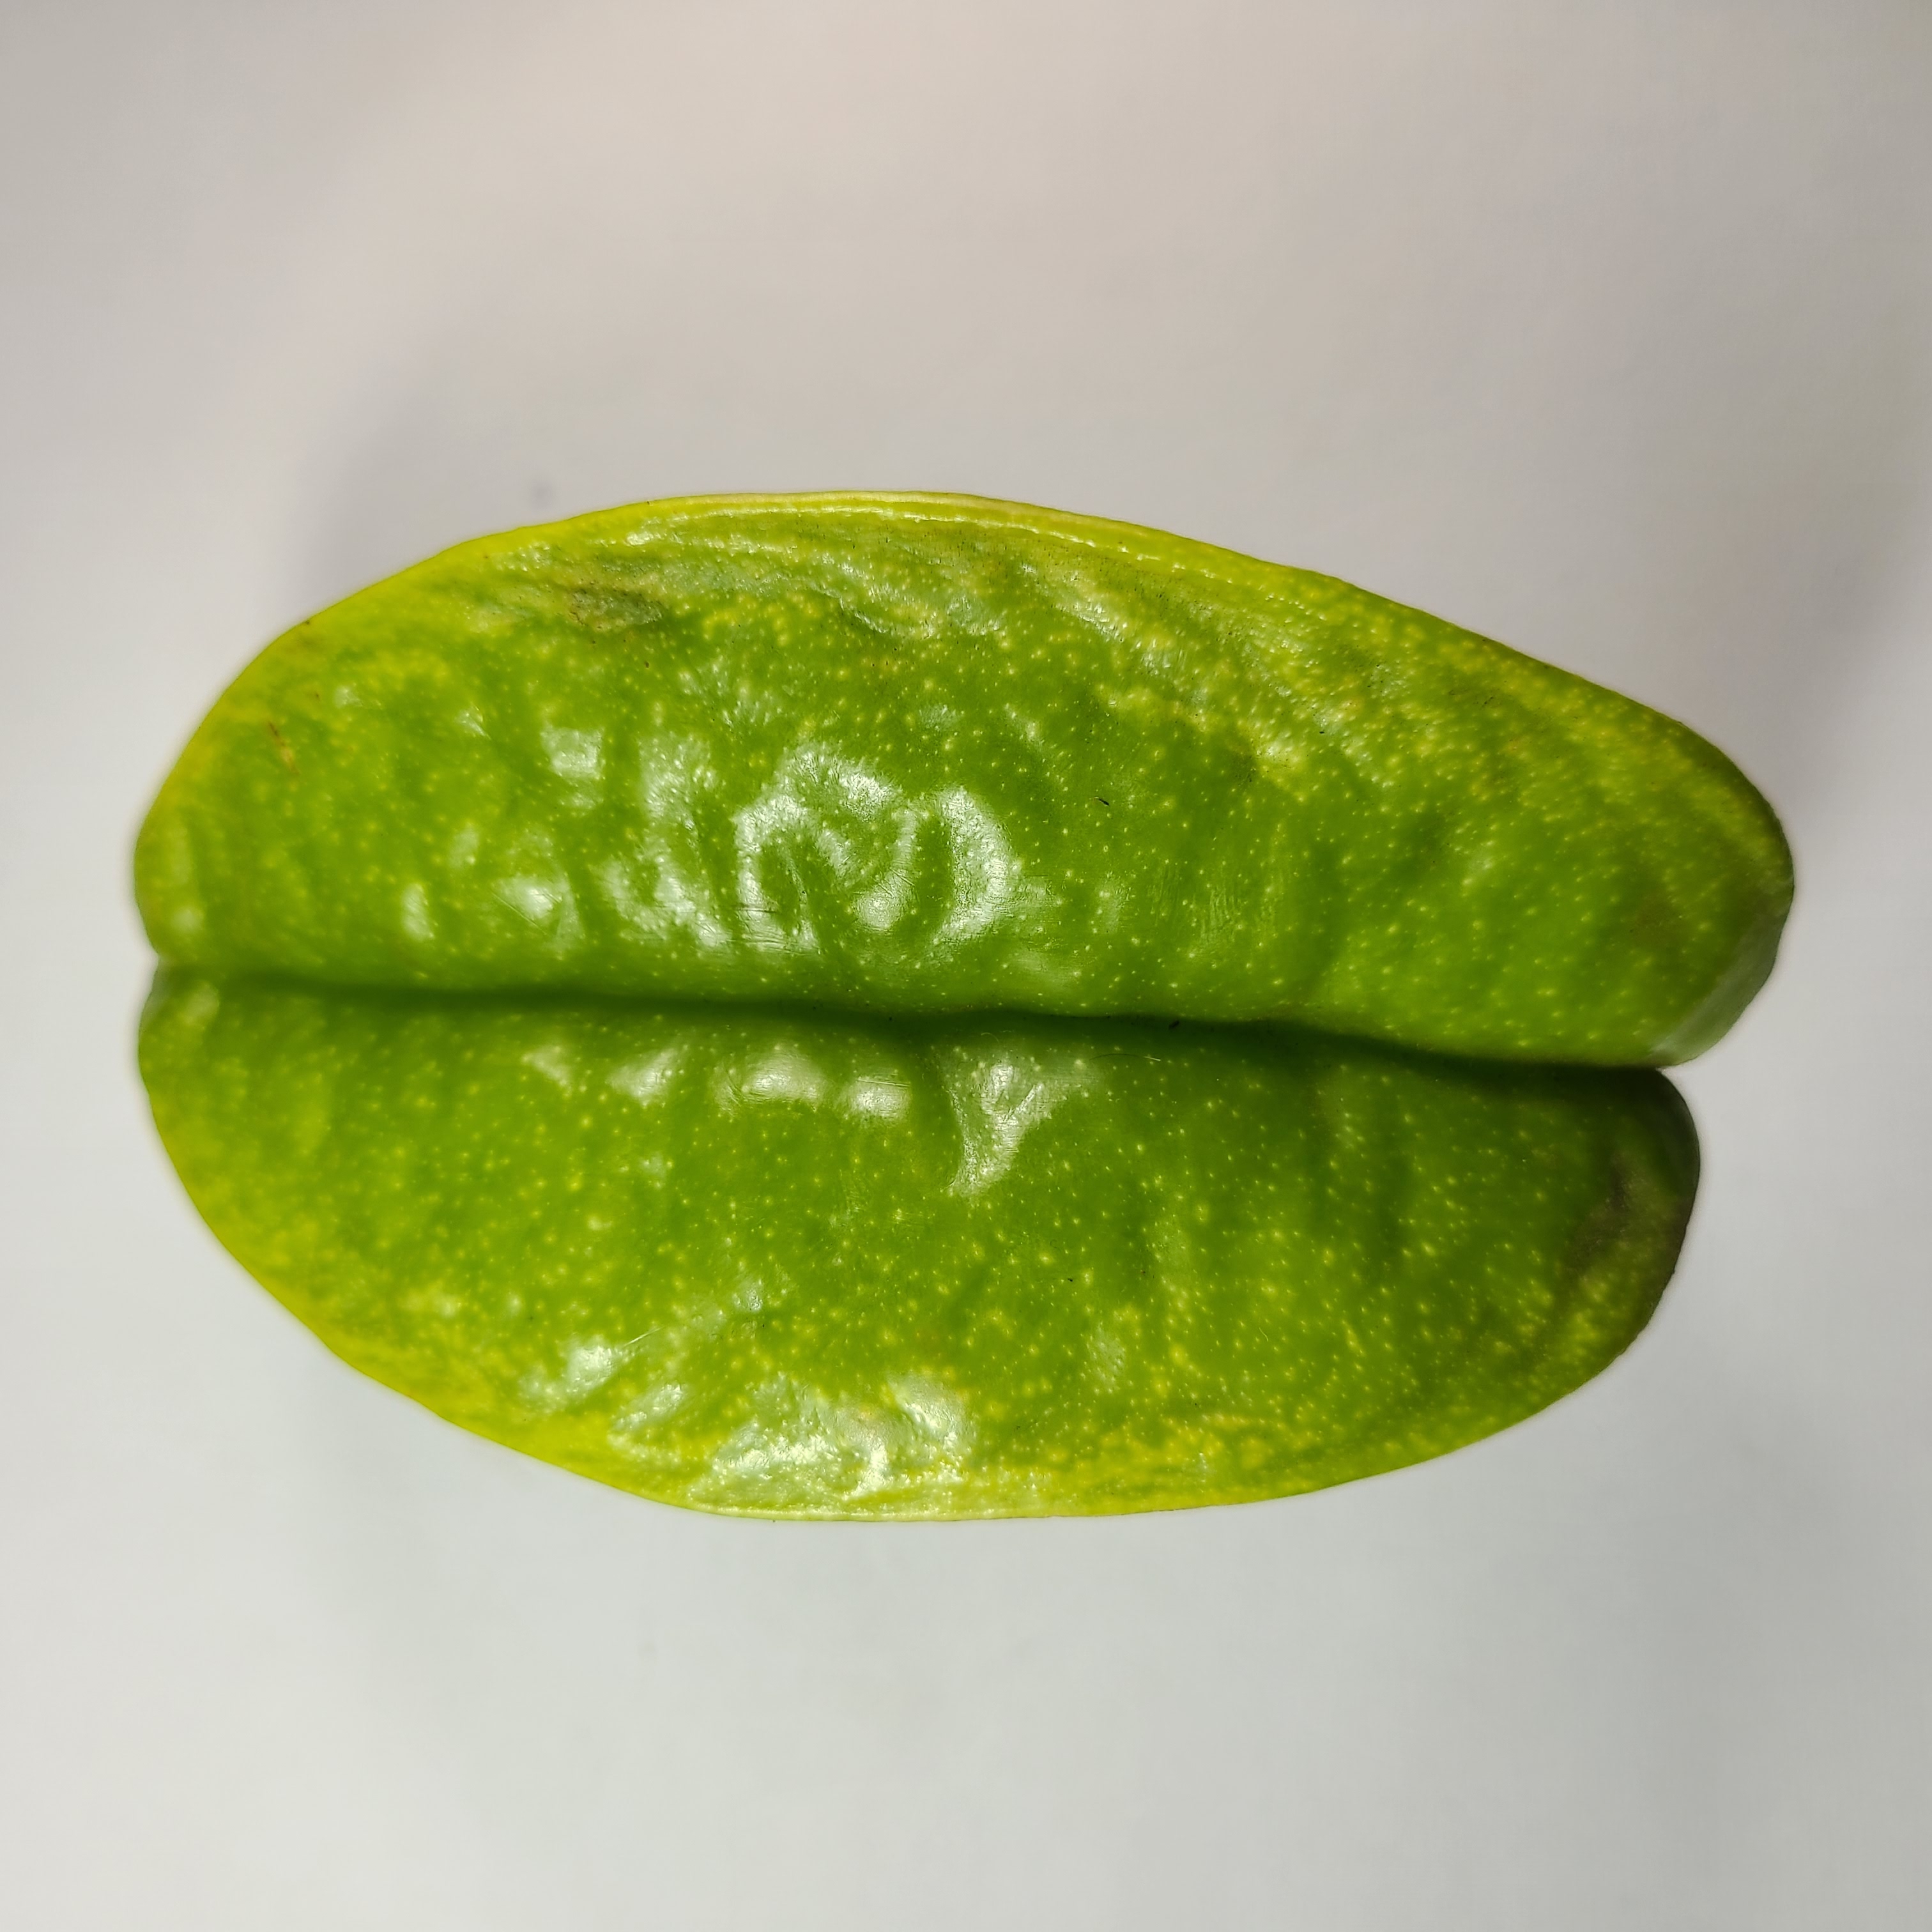
Label: Healthy Fruits